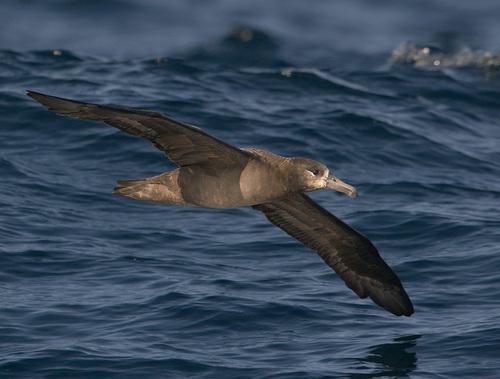
A photo of a black footed albatross